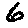
Label: 6